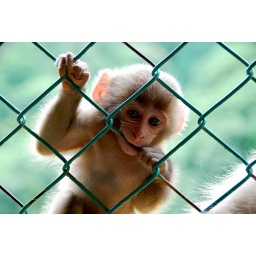
It's actually the people who are caged in this photo; monkeys reach through the fence for food pieces.